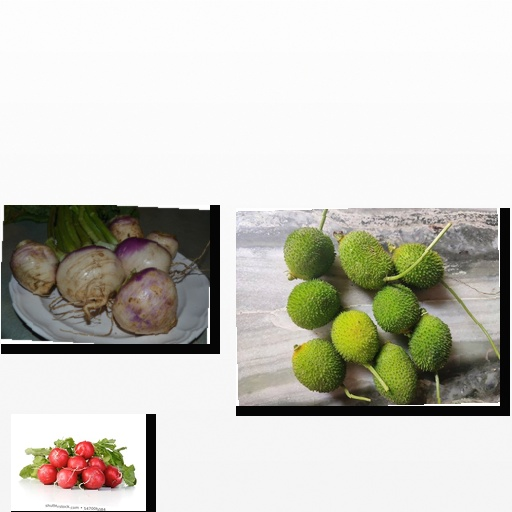
Food items: turnip, radish, spiny_gourd